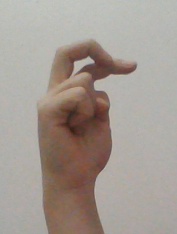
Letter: zay